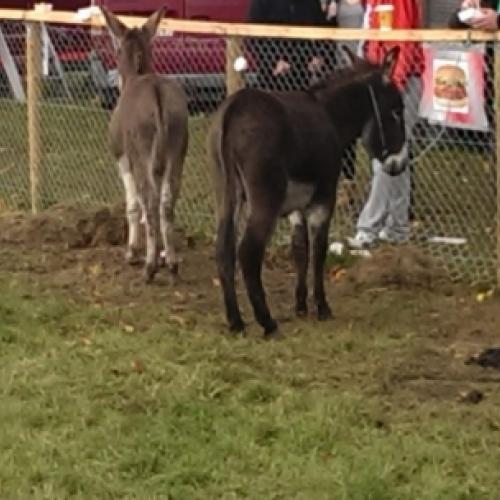
the donkeys rescued from the fair
Relation: Story